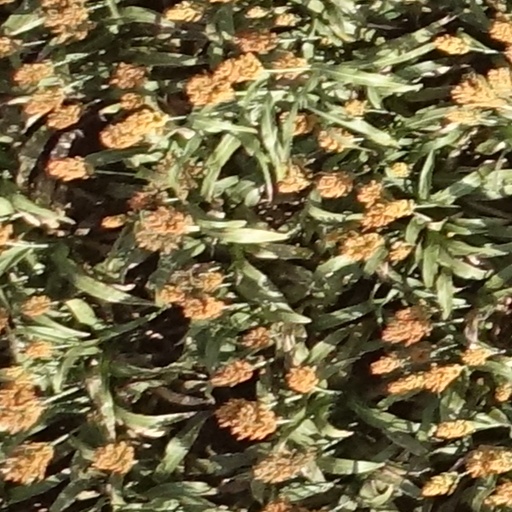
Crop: sorghum